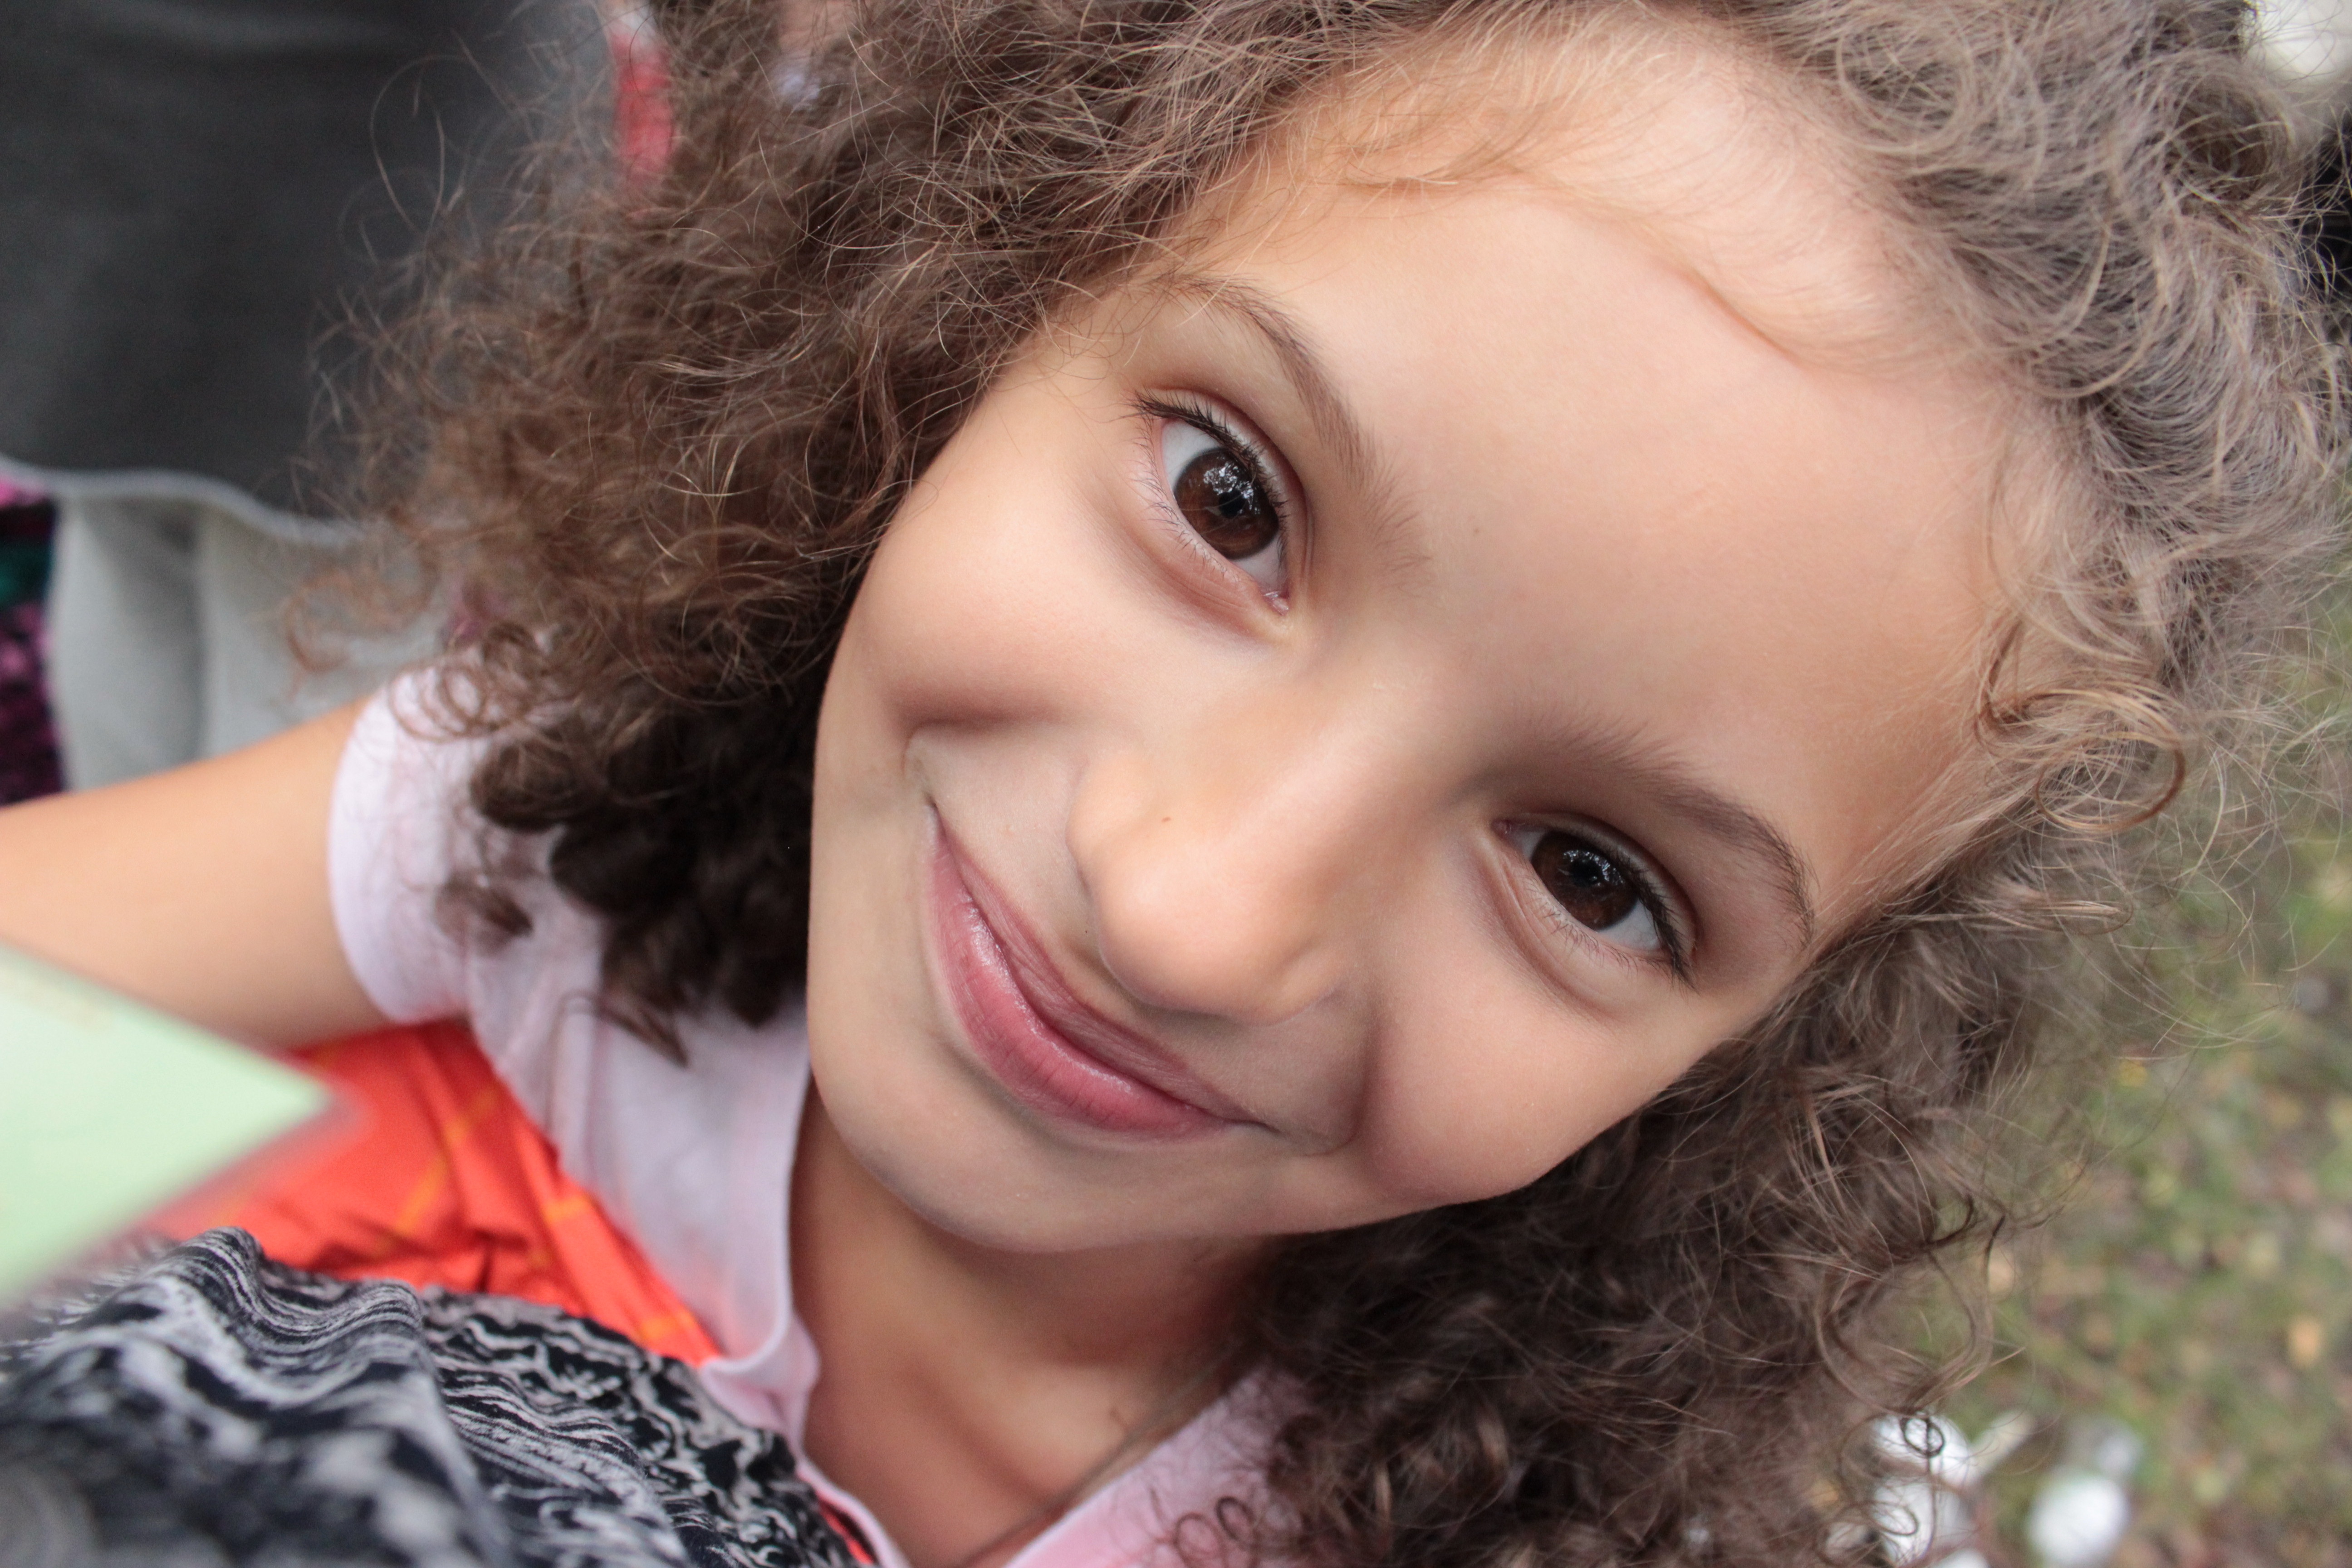
person, girl, woman, hair, photography, portrait, model, child, facial expression, hairstyle, smile, close up, human body, face, nose, infant, toddler, eye, head, skin, beauty, organ, emotion, interaction, photo shoot, the little girl, a smile, brown hair, portrait photography